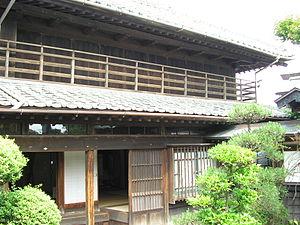
Ujō Noguchi, né Eikichi Noguchi 29 mai 1882 - 27 janvier 1945, est un poète et parolier japonais de chansons pour enfants et de musique traditionnelle folklorique min'yō. Il est l'auteur de quelques-unes des pièces les plus aimées et familières pour enfants et chorales de jeunes telle que Akai Kutsu. Avec Hakushū Kitahara et Yaso Saijō, il est considéré comme l'un des trois grands poètes et compositeurs de chansons pour enfants du Japon.